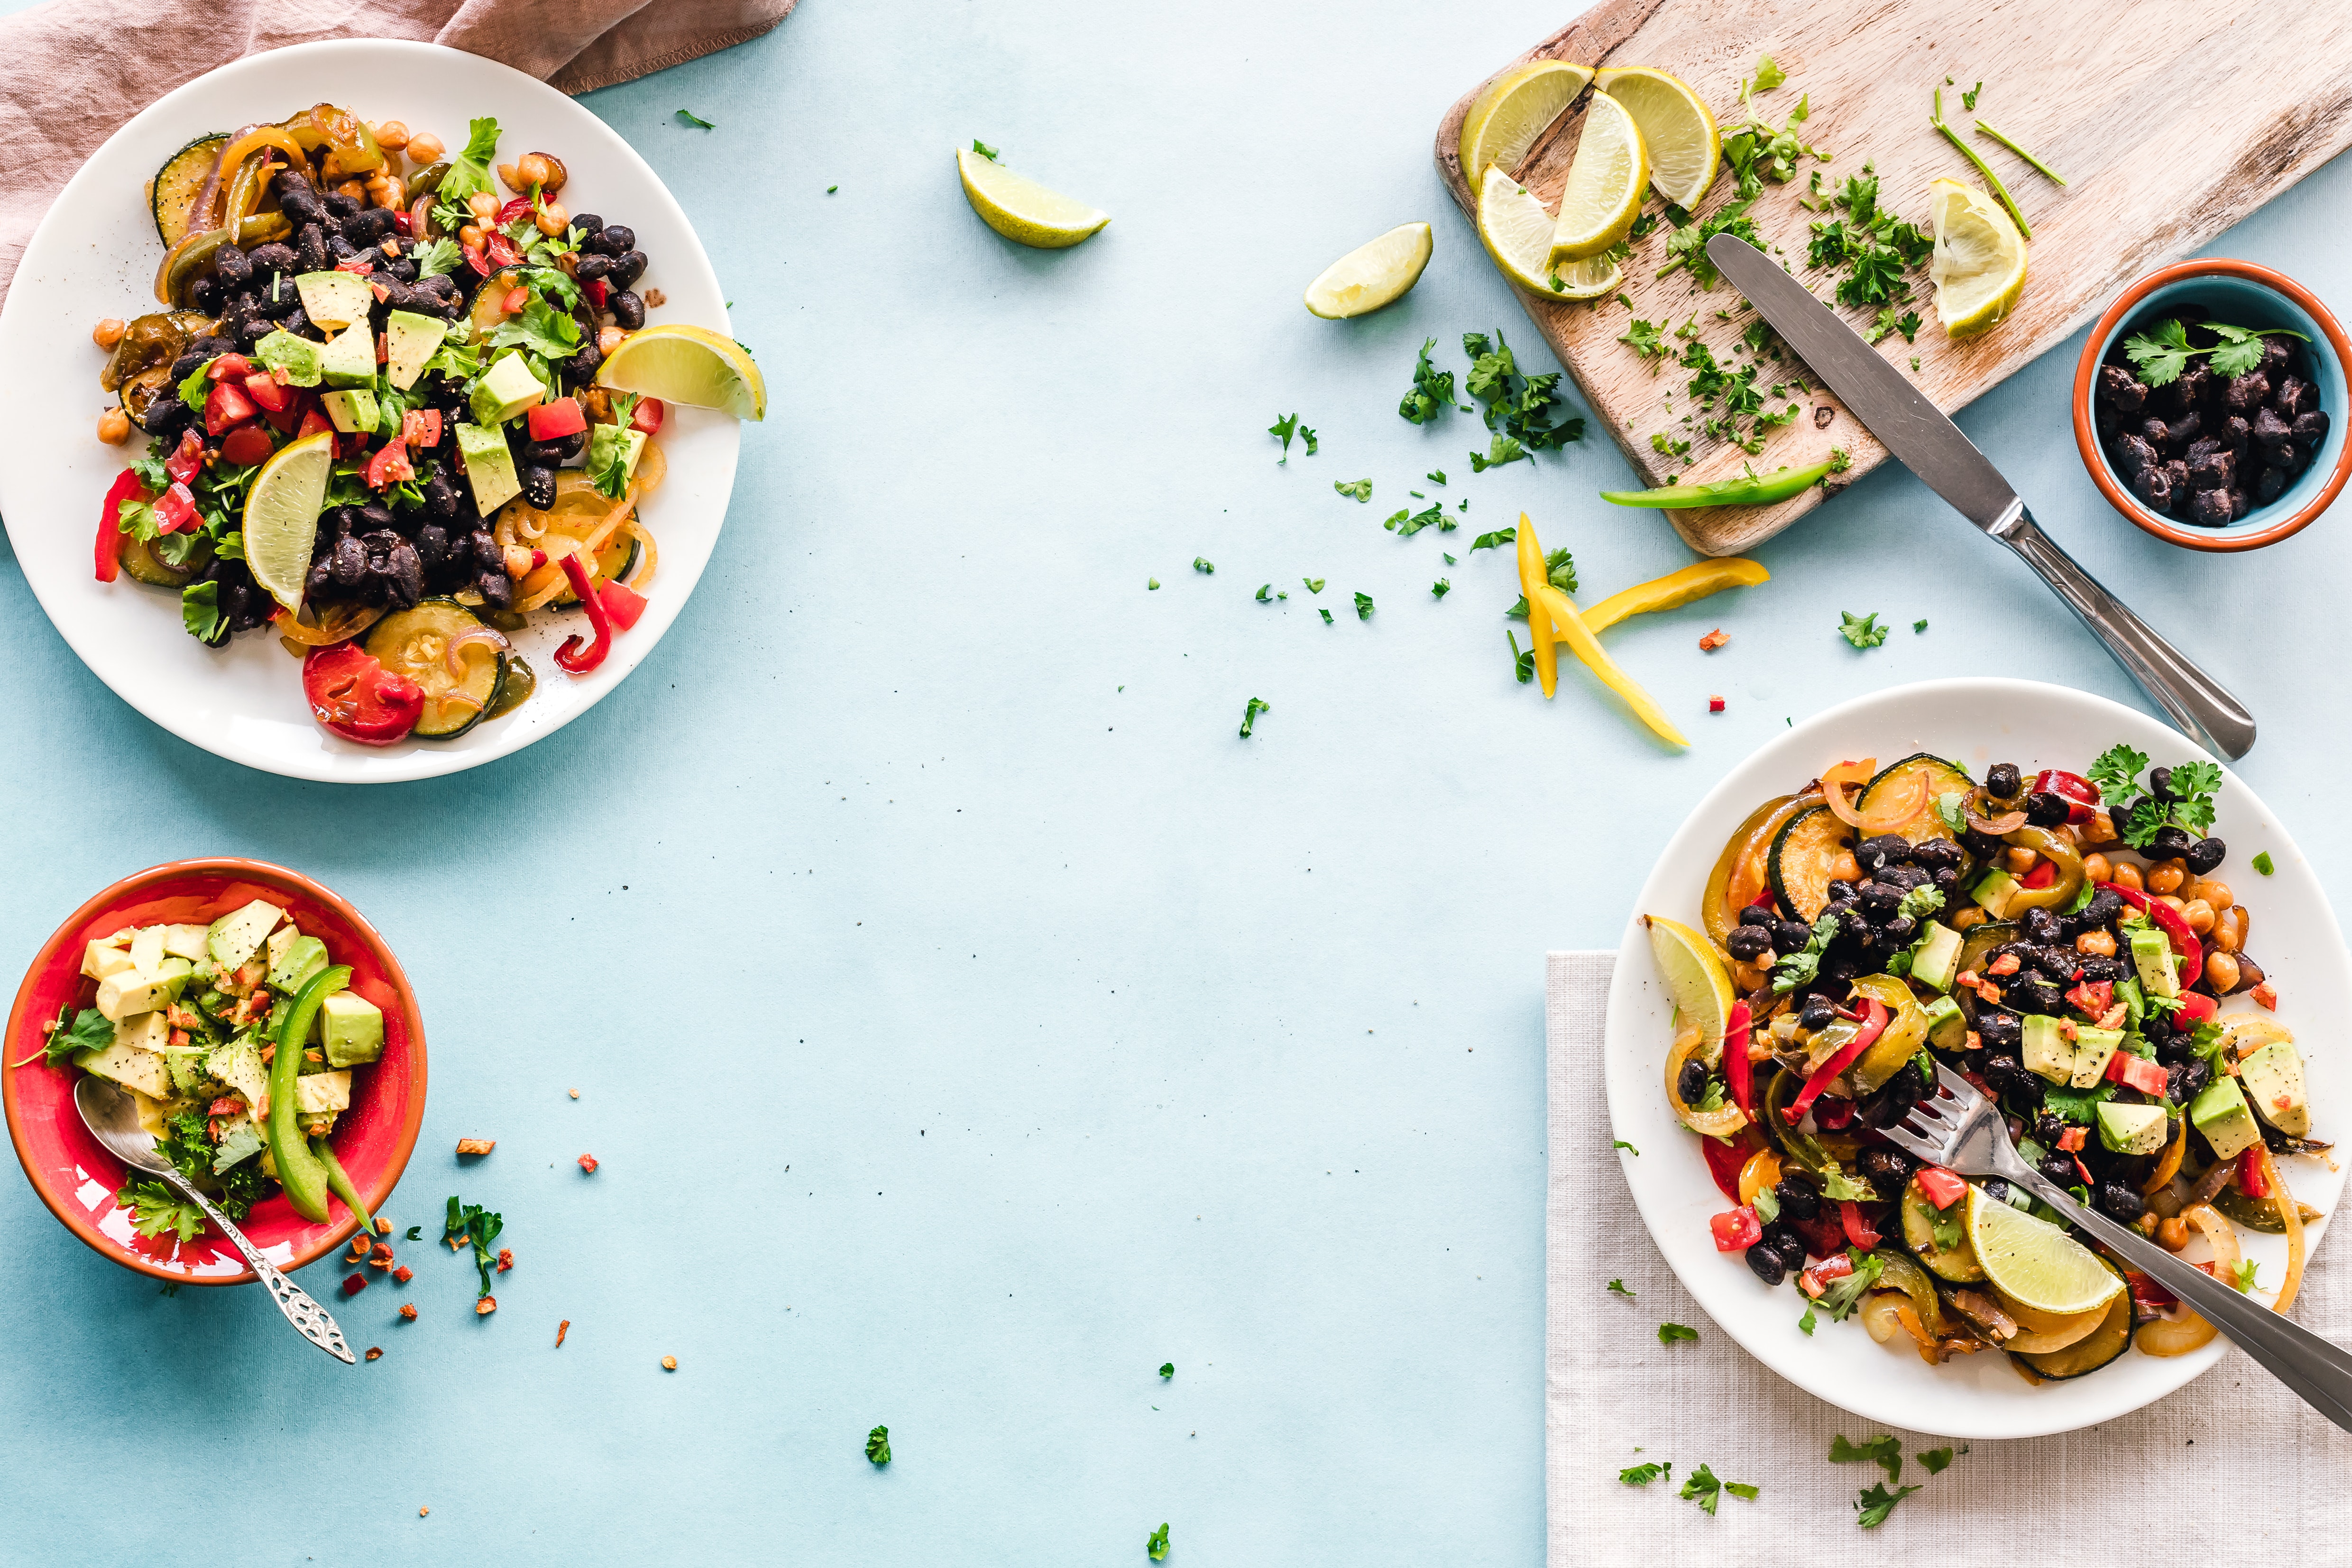
dish, food, cuisine, ingredient, salad, superfood, meal, produce, vegetarian food, fattoush, recipe, lunch, vegetable, tabbouleh, brunch, vegan nutrition, panzanella, appetizer, laotian cuisine, caponata